Stanislaus von Kalckreuth

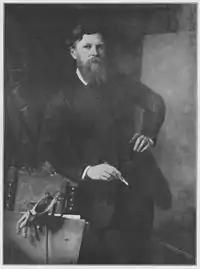

Count Stanislaus Friedrich Ludwig von Kalckreuth (25 December 1820, Kozmin - 25 November 1894, Munich) was a German painter who specialized in mountain landscapes.